Mel, Veneto

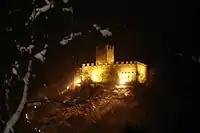
Castle of Zumelle

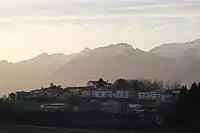
Mel and surrounding mountains

Mel was a "comune" (municipality) in the province of Belluno in the Italian region of Veneto, located about north of Venice and about southwest of Belluno and about northeast of Feltre. It merged with the municipalities of Trichiana and Lentiai on 30 January 2019 to form the comune of Borgo Valbelluna. It is one of ("The most beautiful villages of Italy").